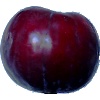
Label: Plum 2